Heinrich Feisthauer

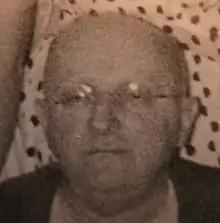
Heinrich Feisthauer in 1955

Heinrich Feisthauer (14 September 1898 – 11 November 1964) was an opponent of the Nazi regime and survivor of Sachsenhausen concentration camp of Silesian origin.